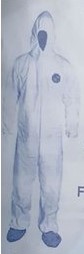
Objects detected:
Coverall